Abolitionism in the United States

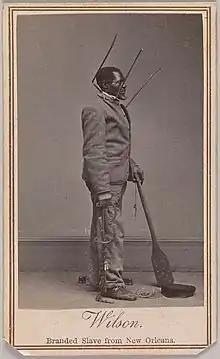
Wilson Chinn, a branded slave from Louisiana--became one of the most widely circulated photos of the abolitionist movement during the American Civil War

The crisis in Kansas Territory and the neighboring slave state of Missouri turned bloody during what was known as the Bleeding Kansas crisis of the 1850s. Proslavery "border ruffians" and "Bushwhackers" fought antislavery "free-staters" and "Jayhawkers". Paramilitary guerrilla warfare became widespread in the area, as a prelude to the Civil War. The violence would spread to many other places, including the Senate Chamber of the U.S. Capitol where a Southern Democrat attacked a Northern Republican with a cane as his political allies watched.